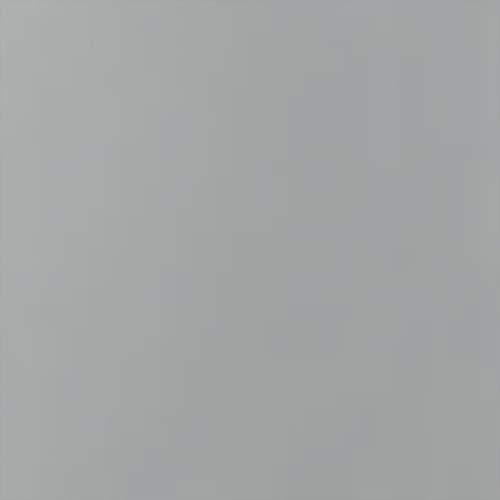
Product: Trends International Crayon Art Wall Poster, 14.725" x 22.375", Silver Framed Version
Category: Toys & Games | Arts & Crafts | Drawing & Painting Supplies | Crayons
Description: Great Condition.
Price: $19.99
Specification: ProductDimensions:16.5x24.2x0.8inches|ItemWeight:2.3pounds|ShippingWeight:2.3pounds|Manufacturer:TrendsInternational|ASIN:B07ZGG7SQD|Itemmodelnumber:FR17064SIL14X22